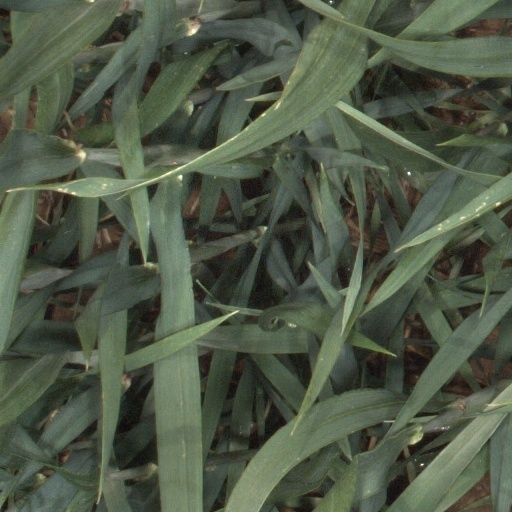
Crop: wheat